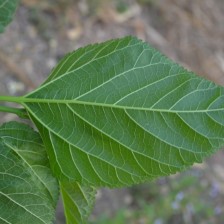
Variety: ChiangMaiBuriram60